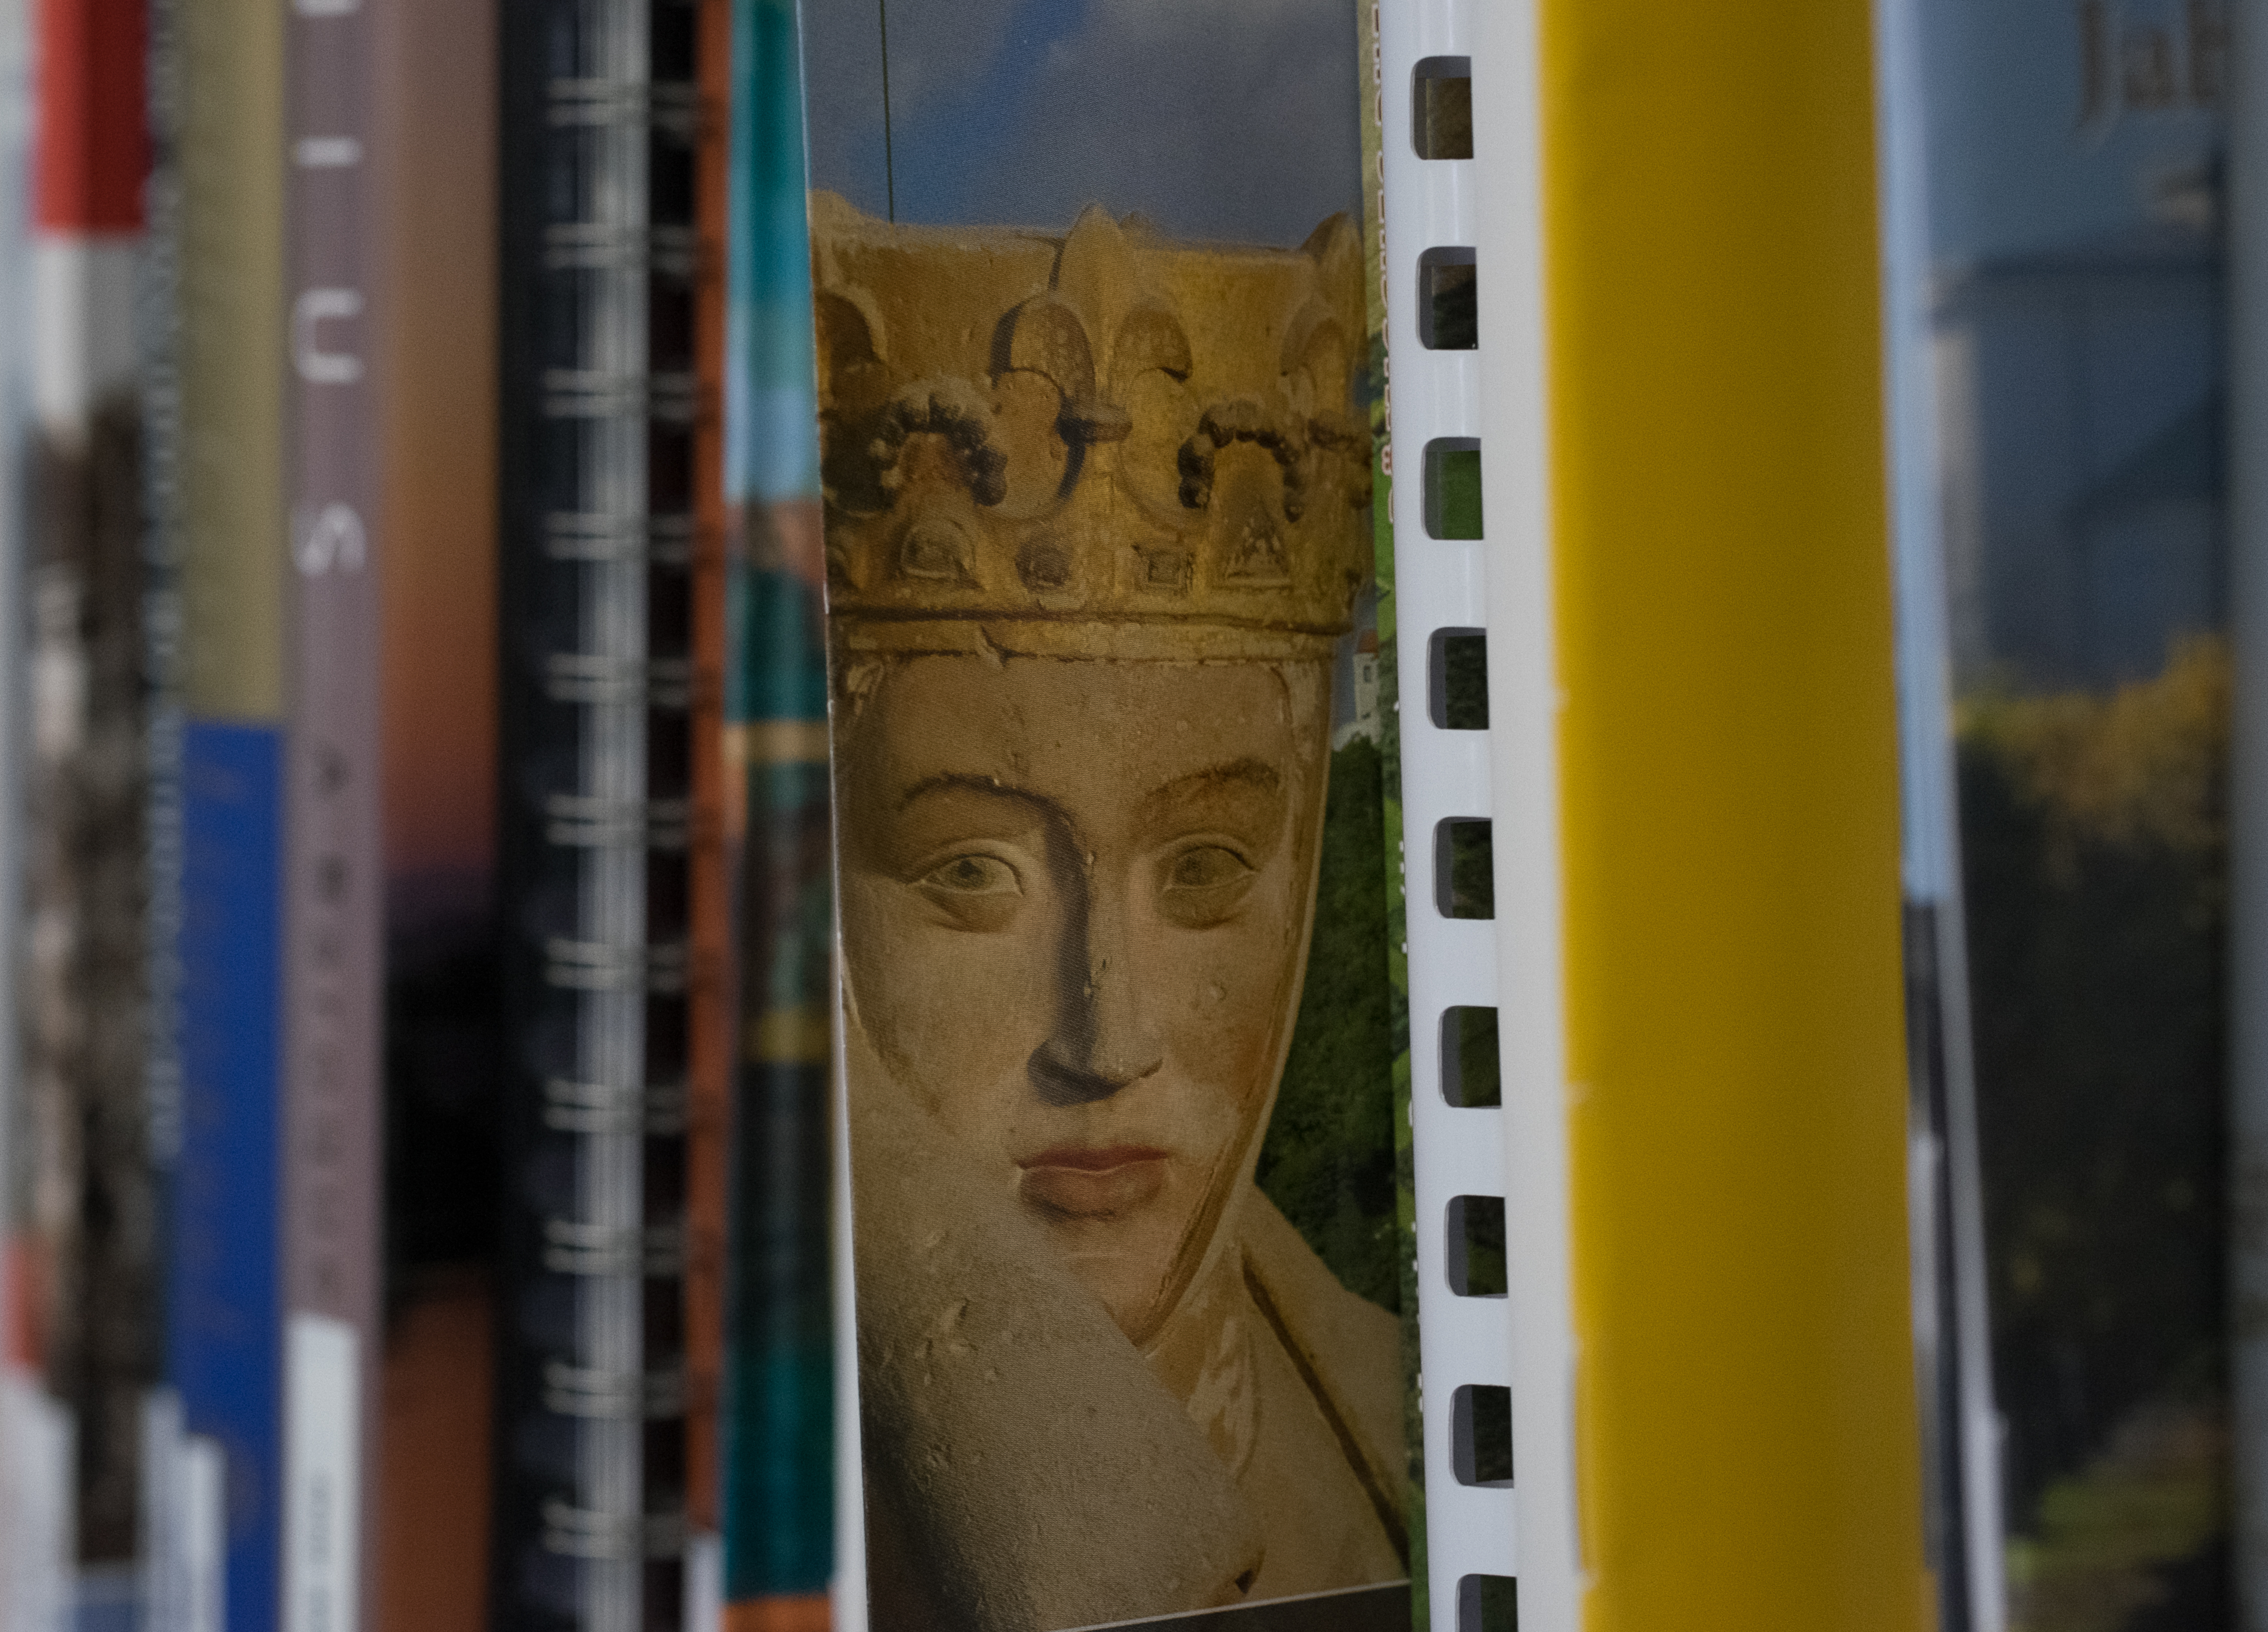
color, office, yellow, paper, art, temple, books, photograph, b cher